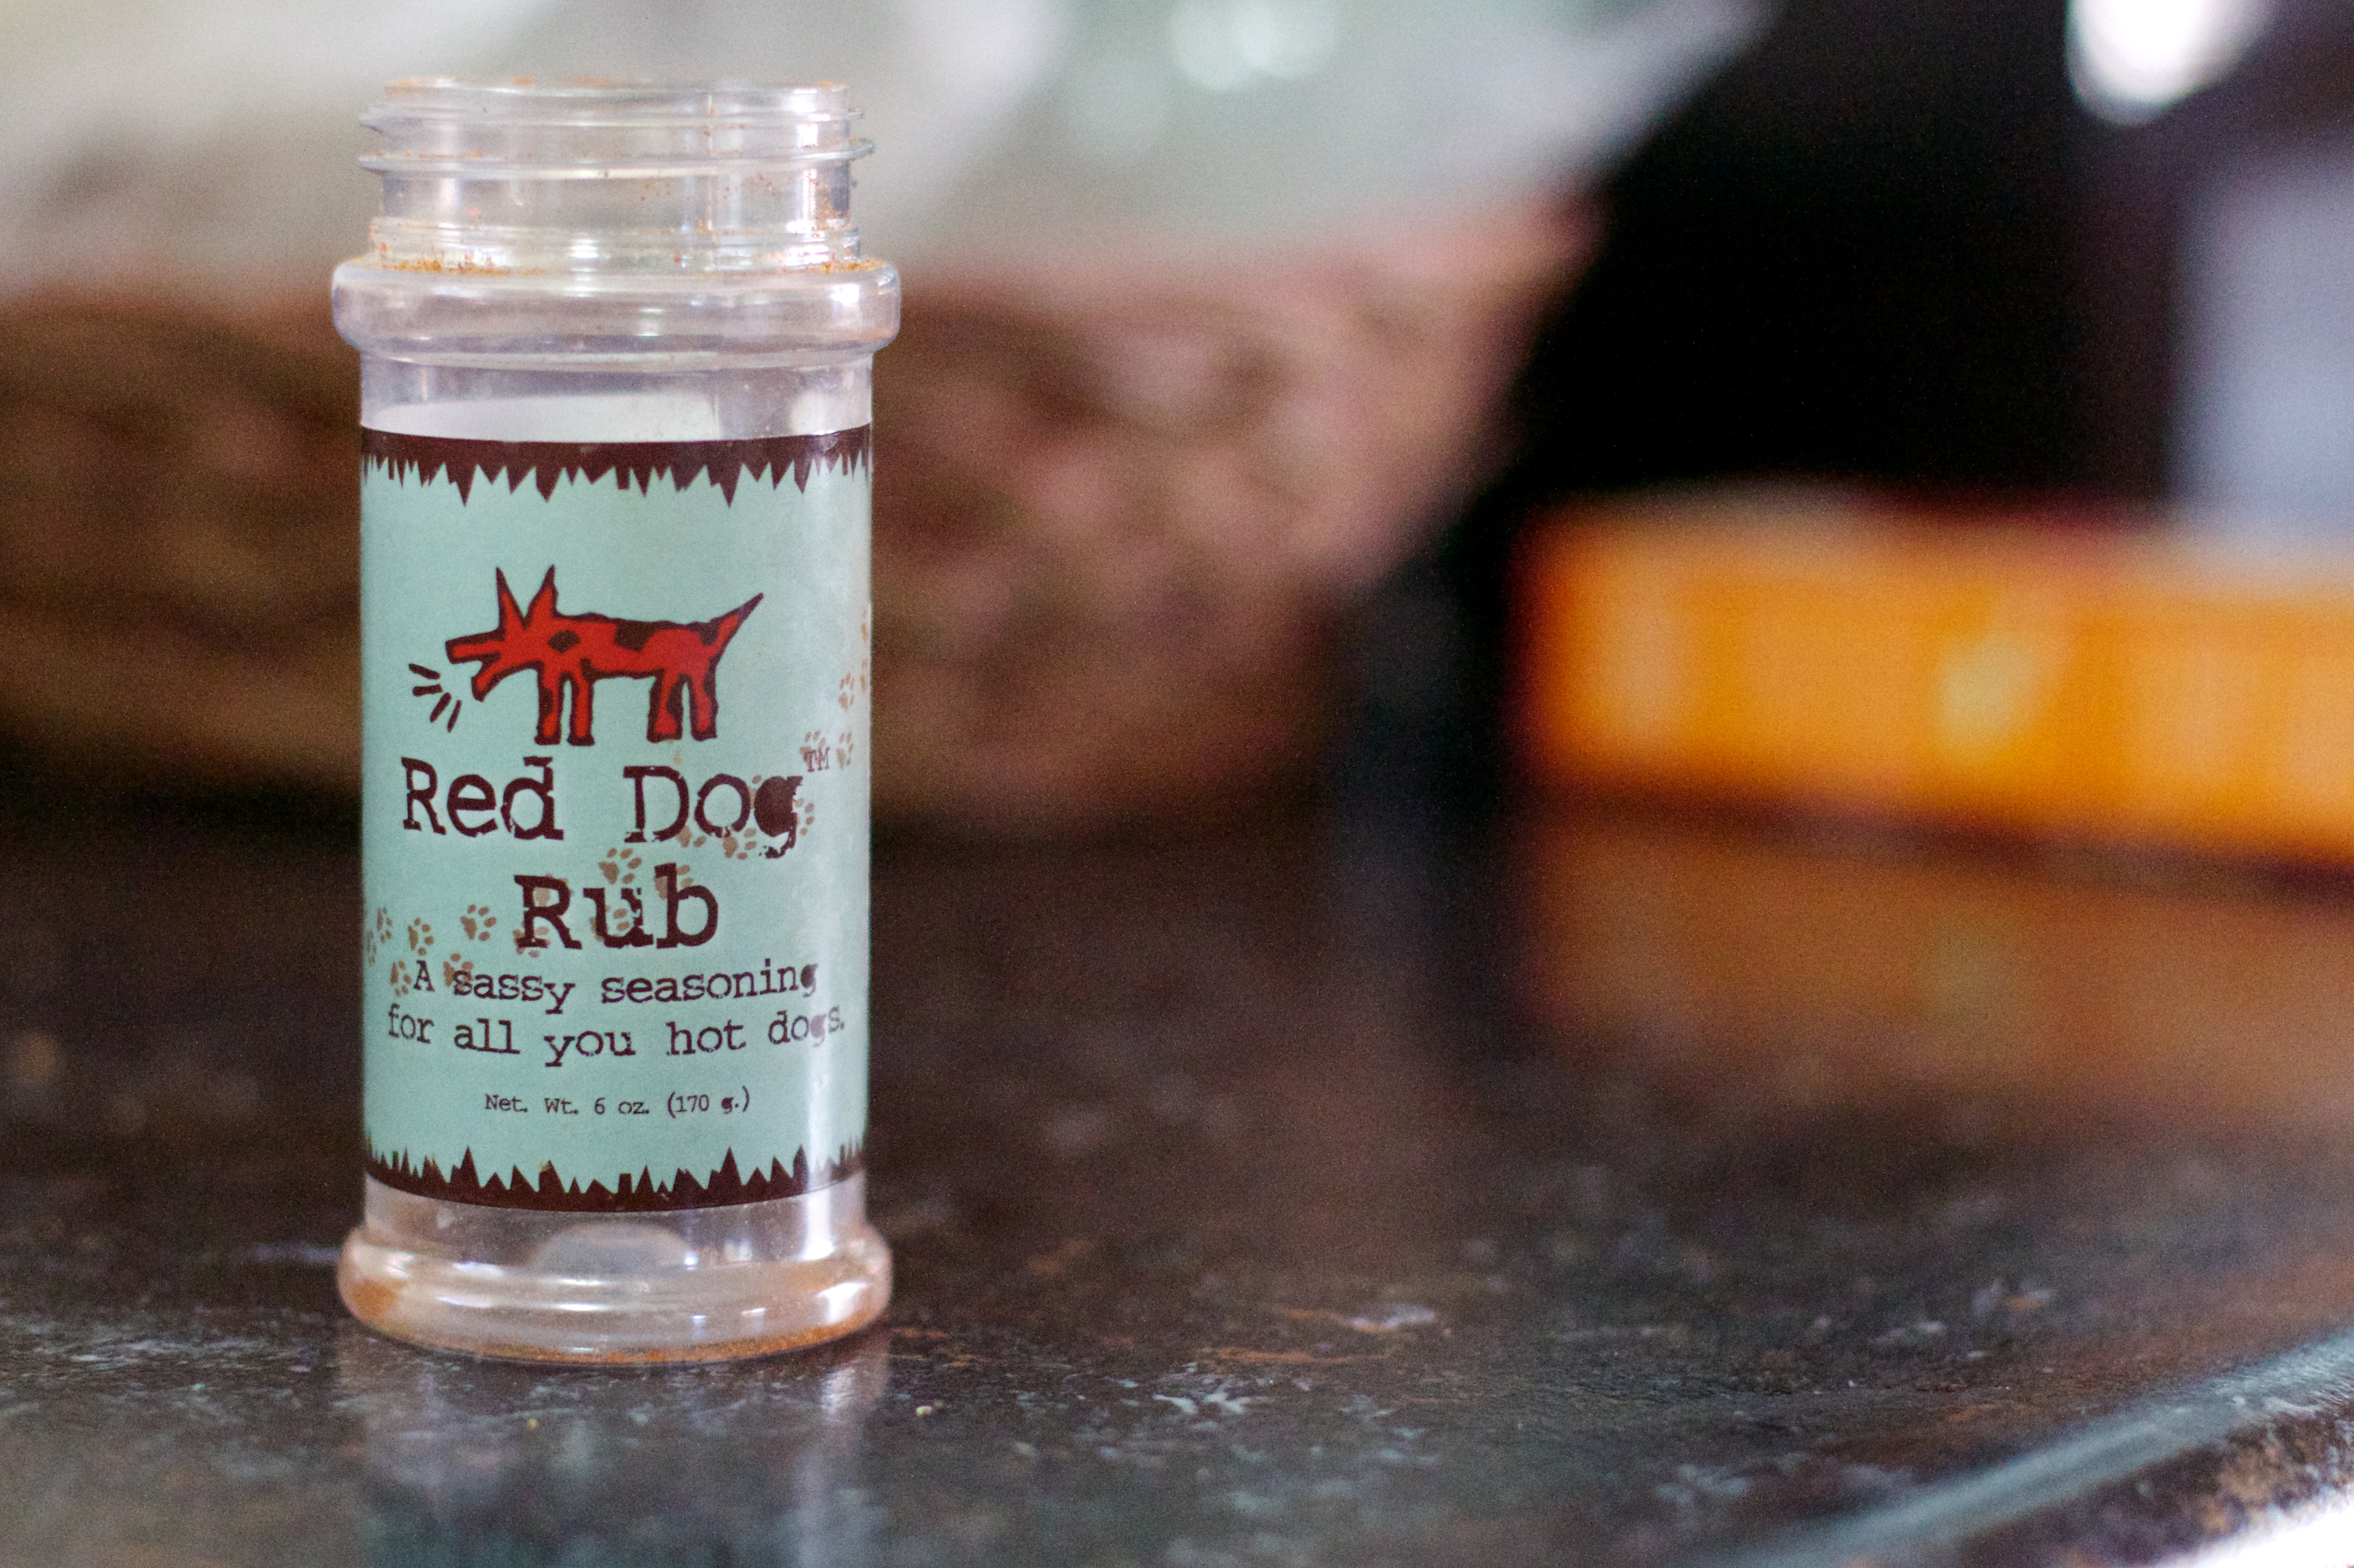
food, drink, bottle, flavor, distilled beverage